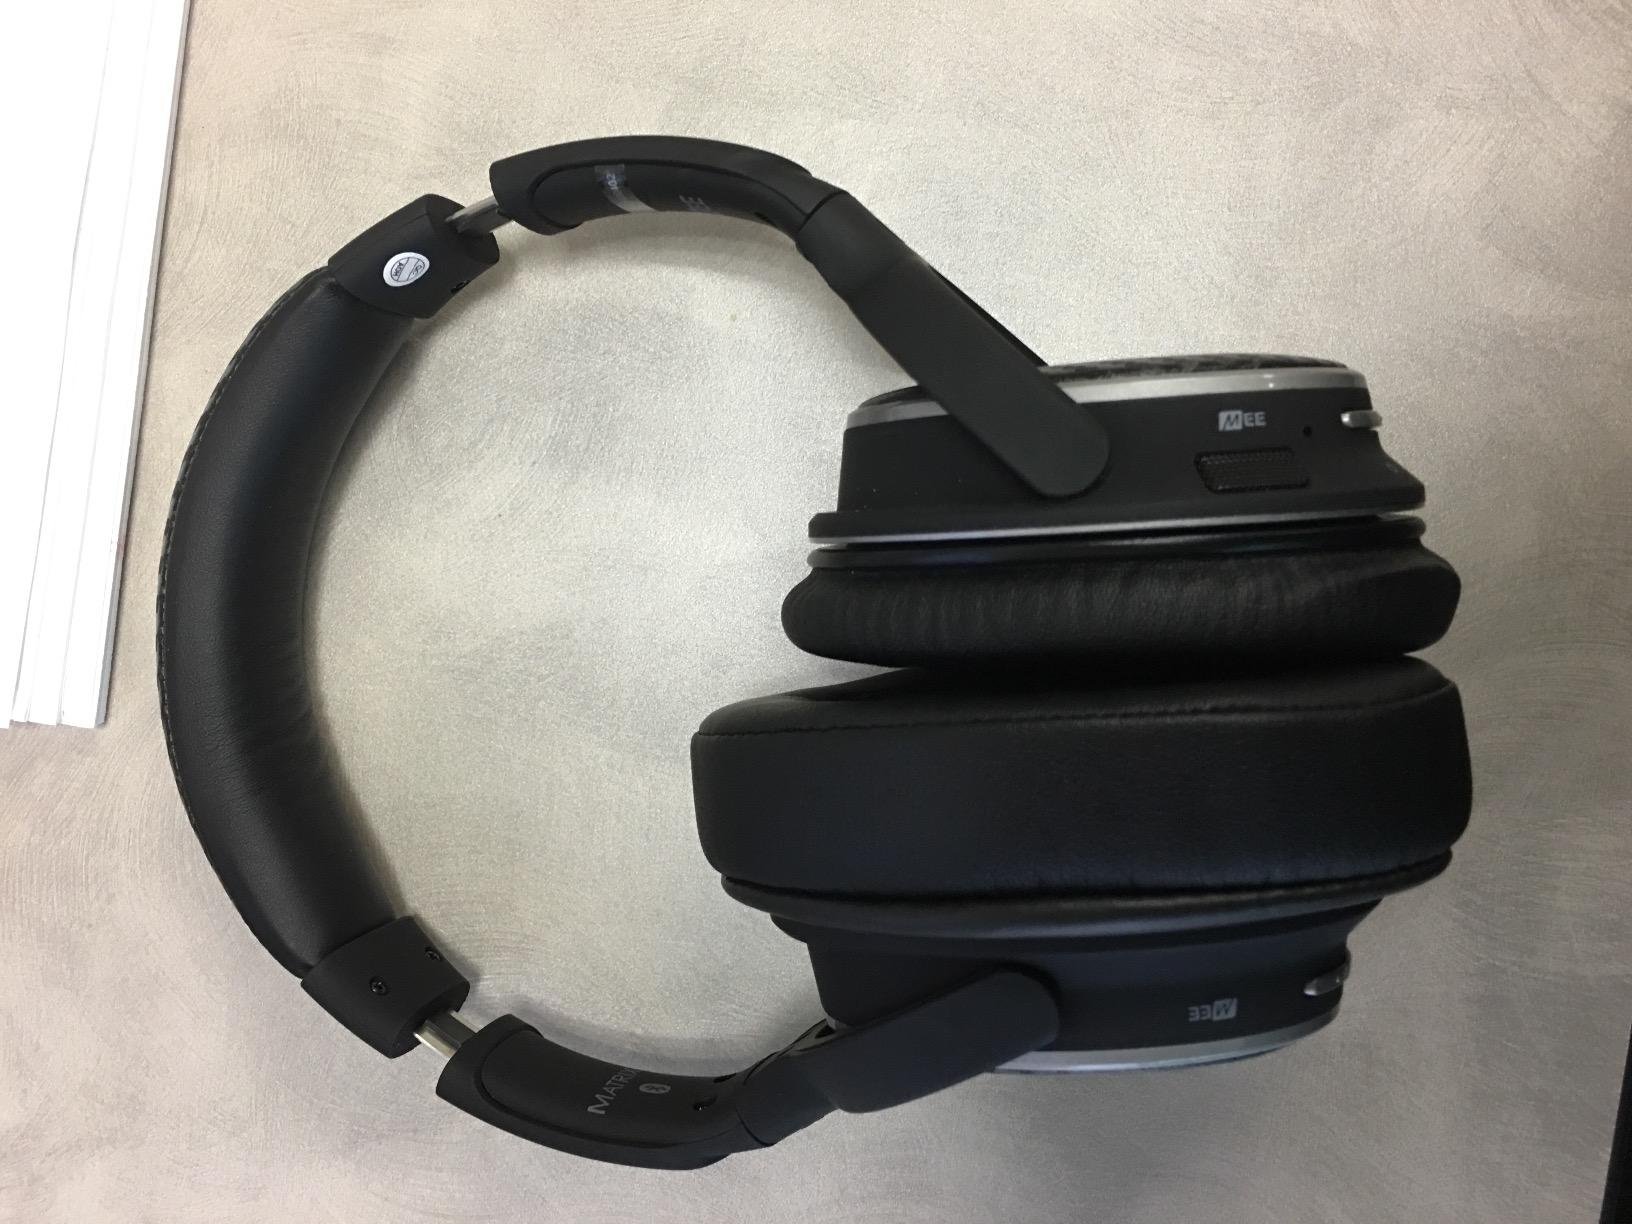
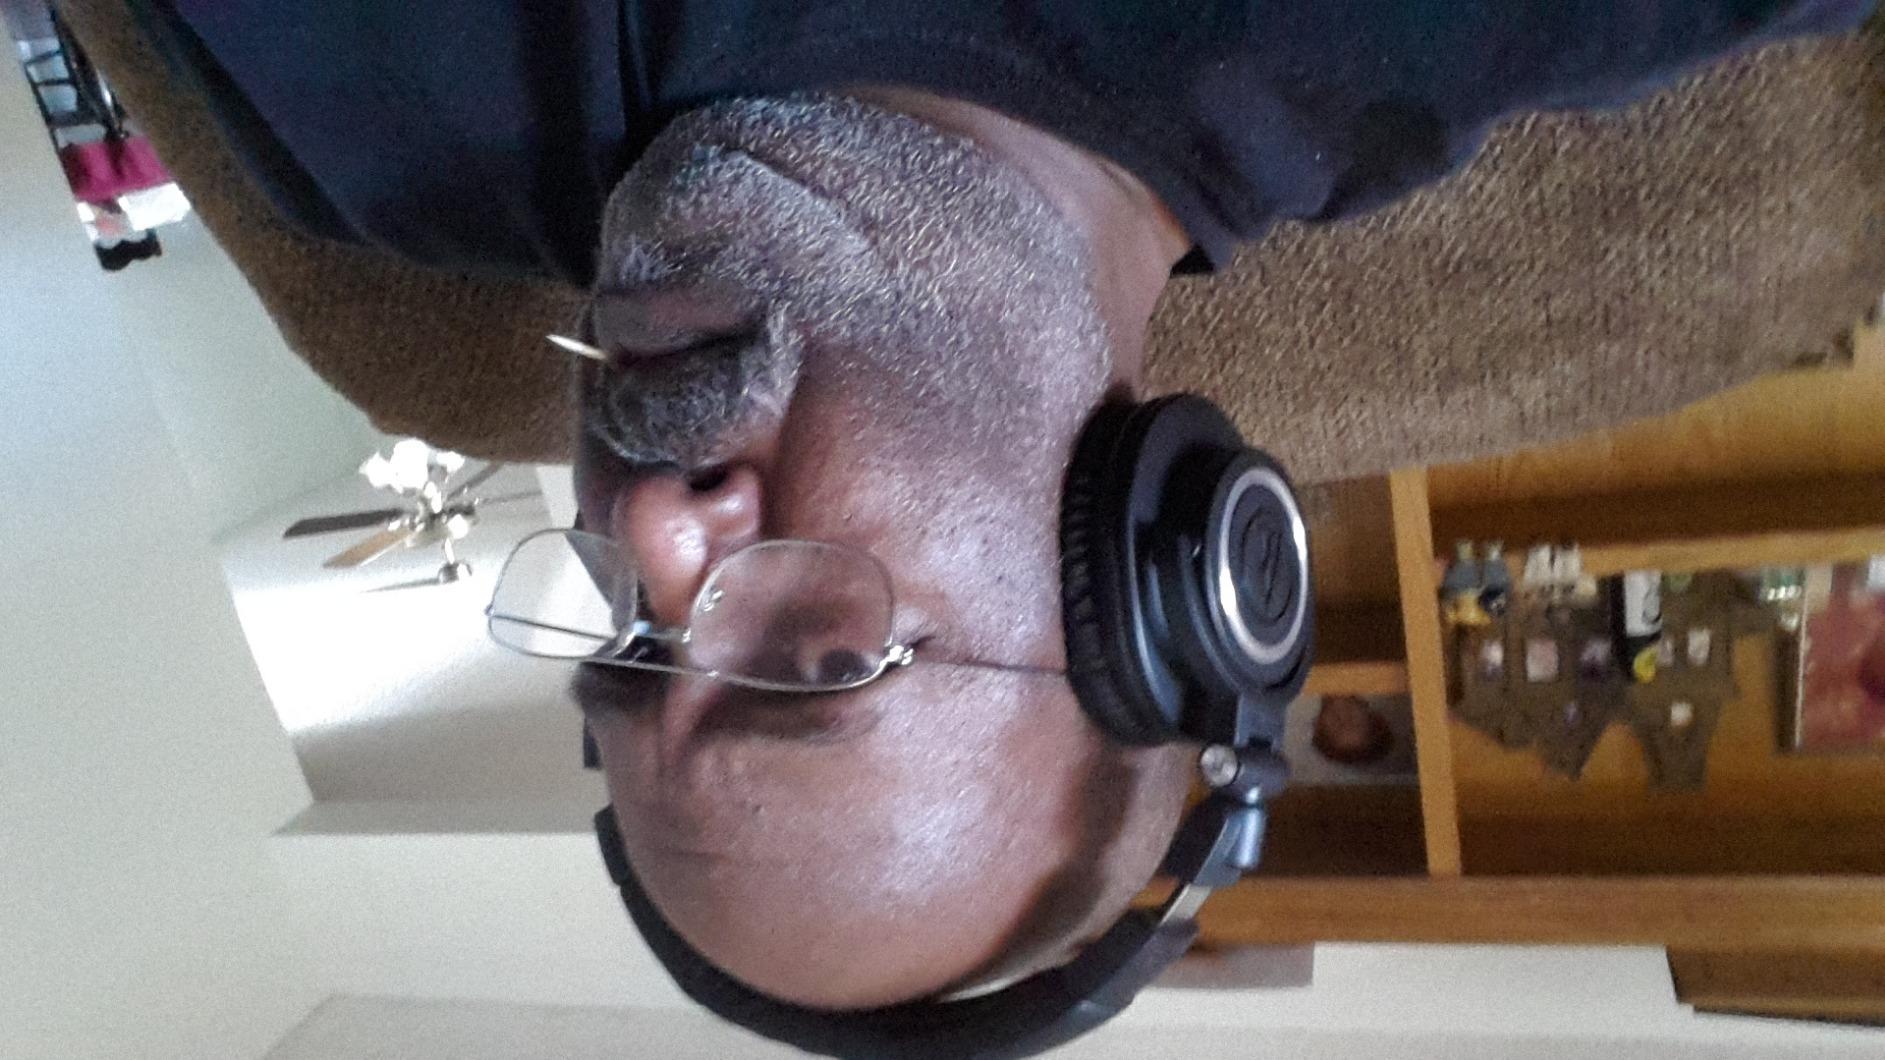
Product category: headphones
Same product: no